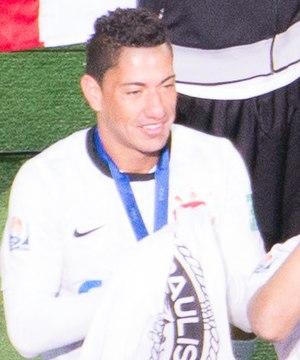
Ralf de Souza Teles ou plus simplement Ralf, est un footballeur international brésilien né le 9 juin 1984 à São Paulo. Il évolue au poste de milieu de terrain au Beijing Guoan.